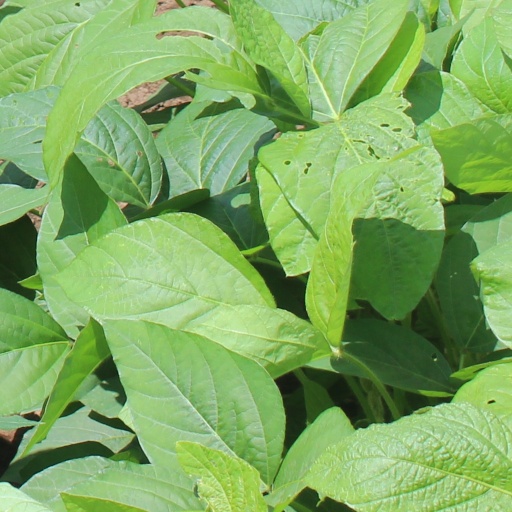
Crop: soybean